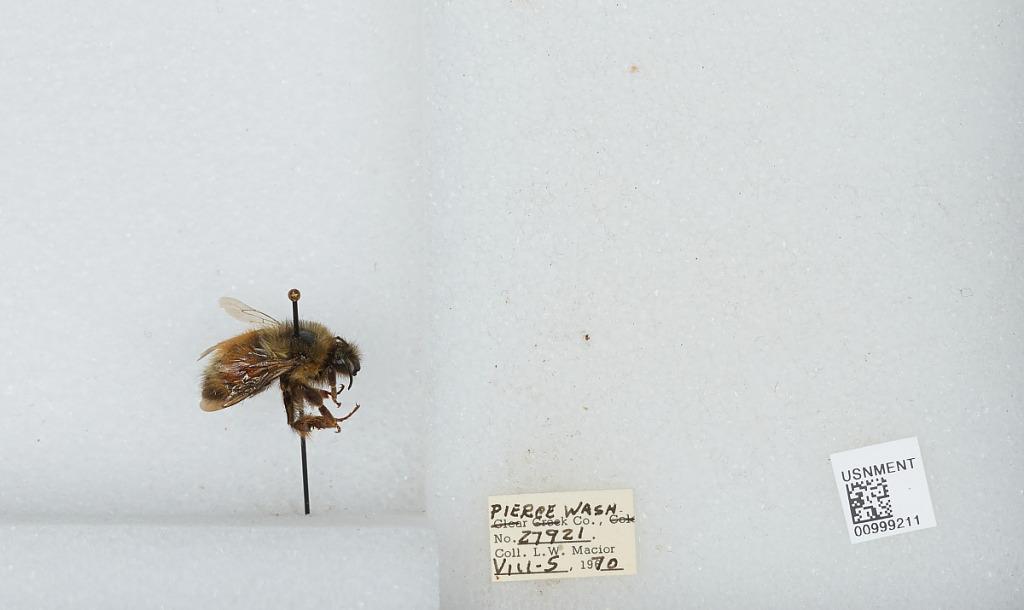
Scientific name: Bombus (Pyrobombus) melanopygus Nylander
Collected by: L. Macior
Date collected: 1970-8-5
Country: United States
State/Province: Washington
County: Pierce
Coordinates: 47.05, -122.12